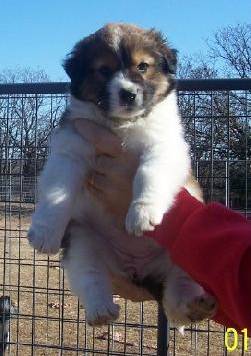
Label: dog